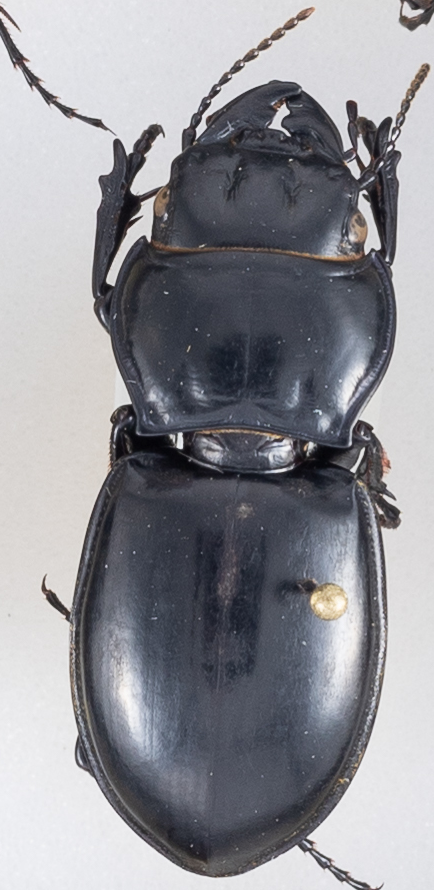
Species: Pasimachus californicus
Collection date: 2015-09-01
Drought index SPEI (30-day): -0.088
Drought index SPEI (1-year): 0.9
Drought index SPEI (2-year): -0.62